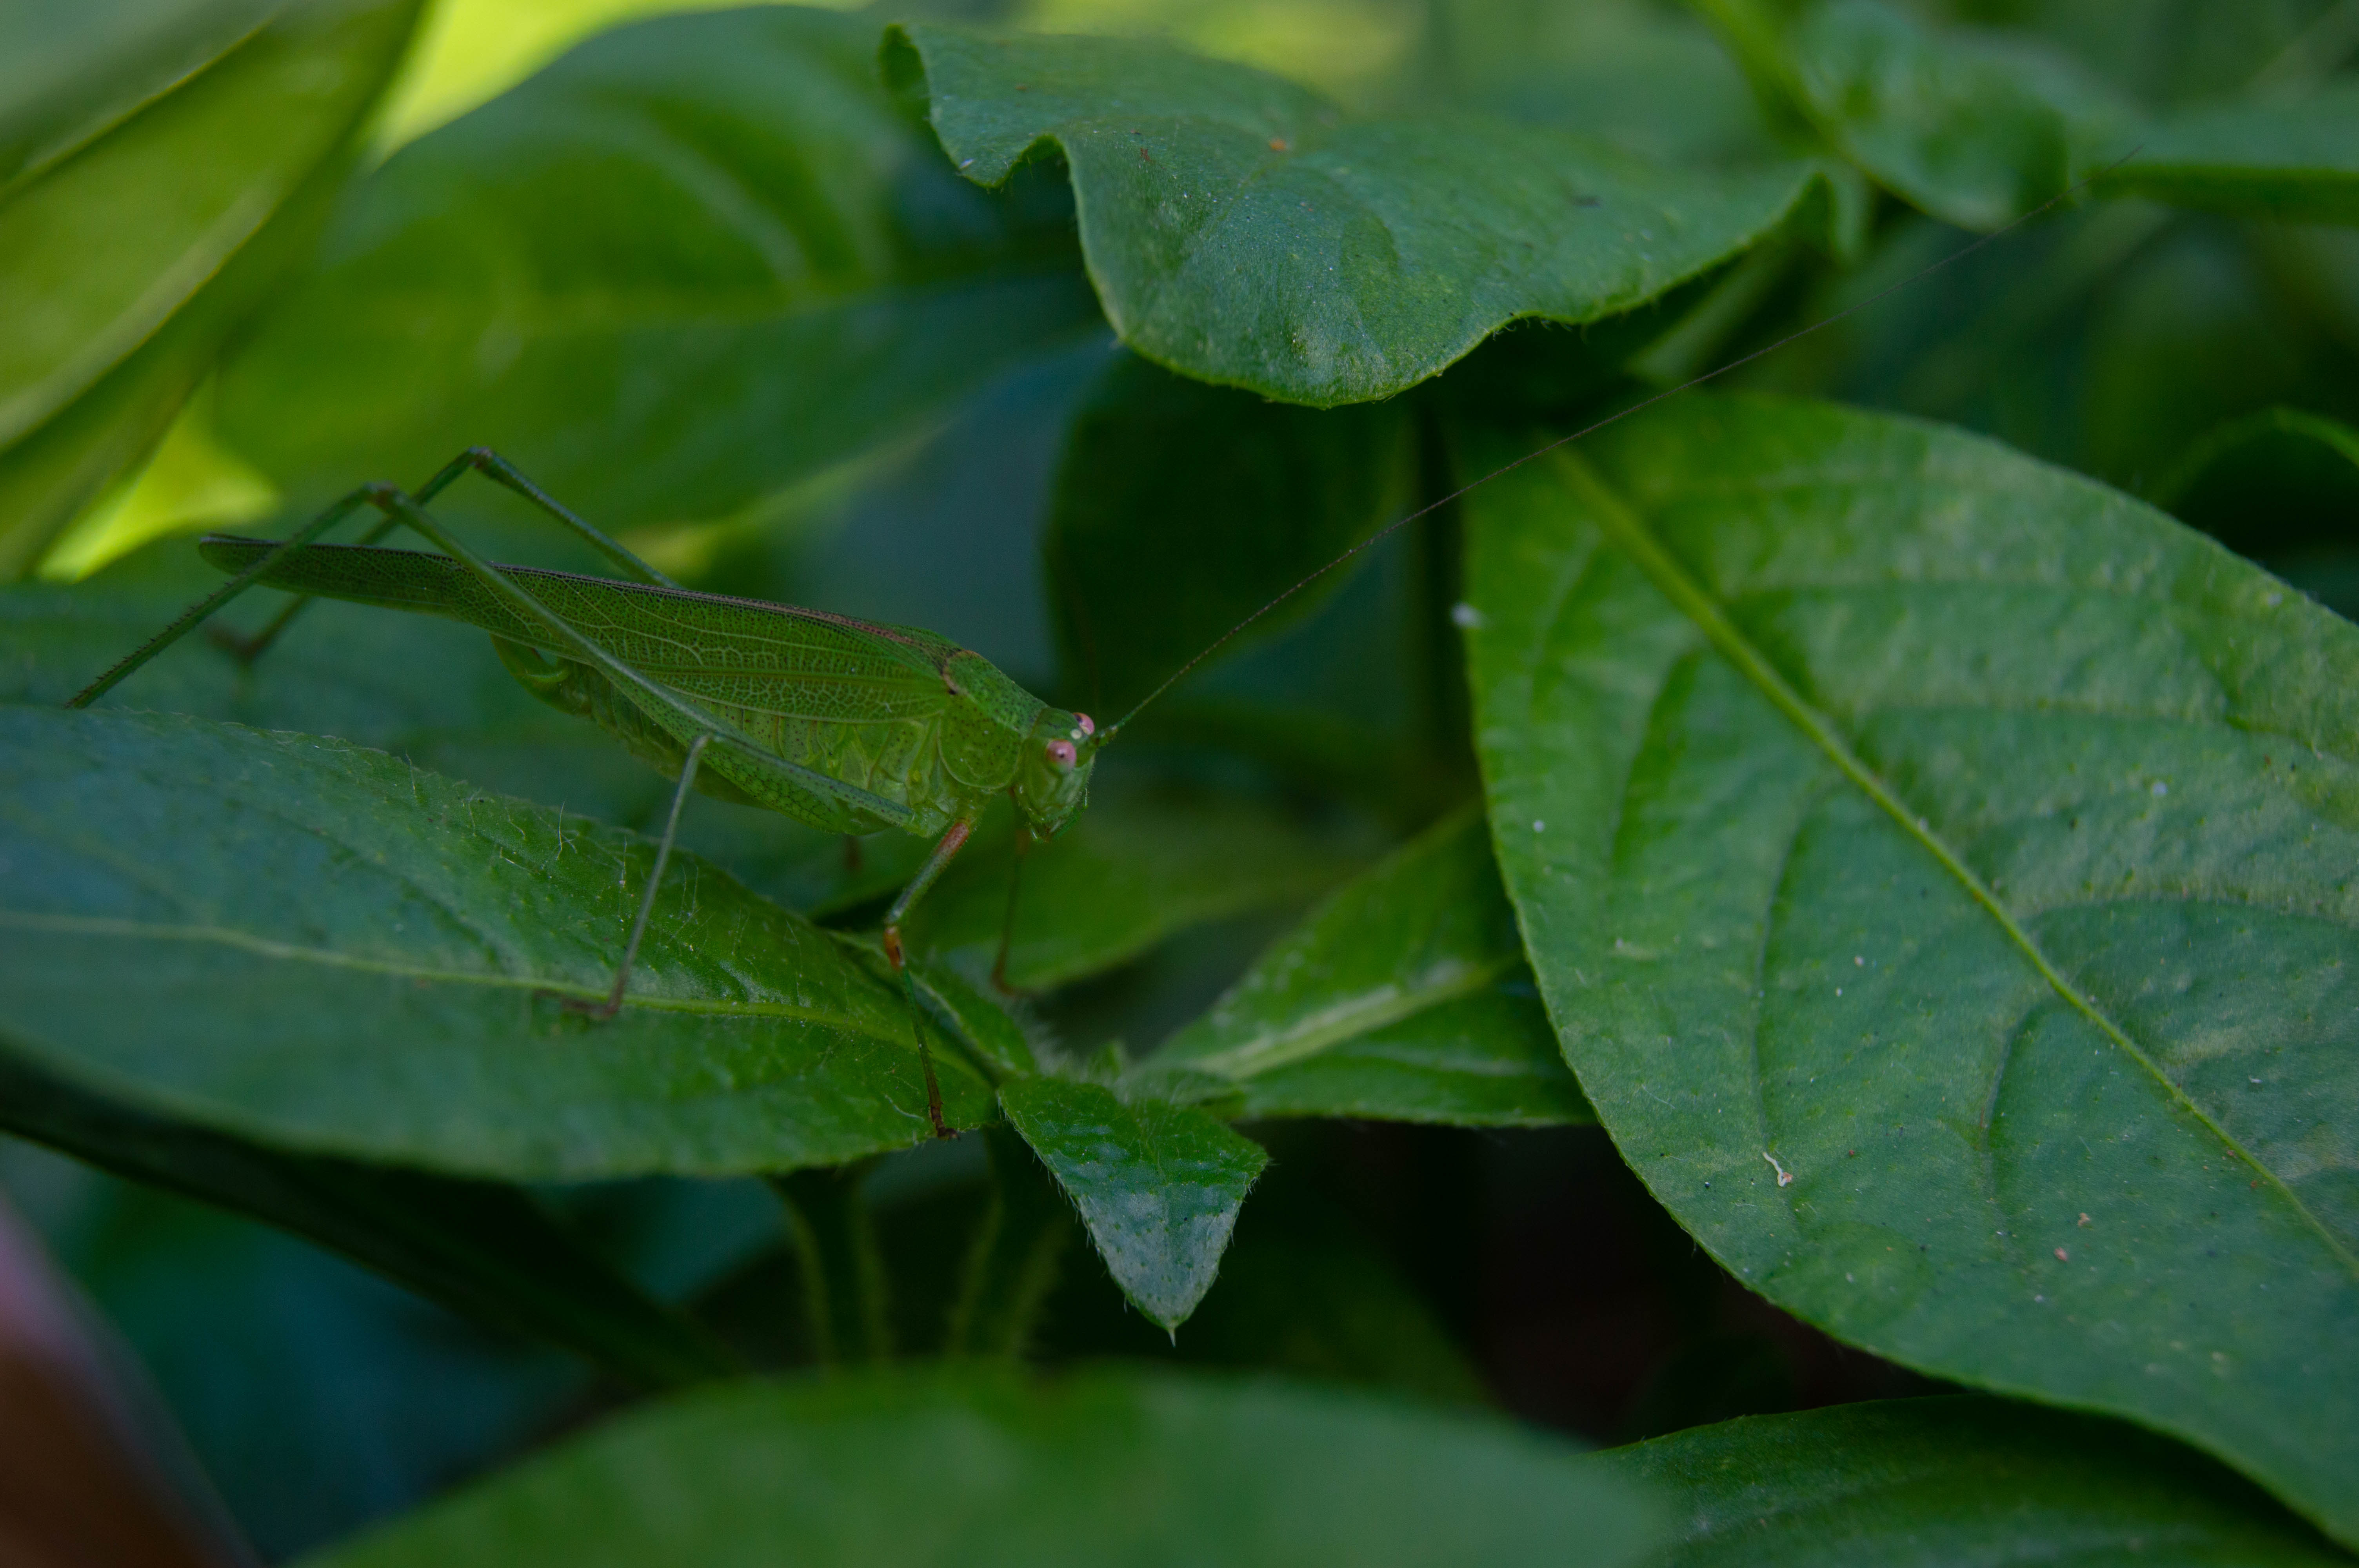
natural, plant, insect, terrestrial plant, tree, twig, annual plant, grass, flowering plant, water, plant pathology, herb, macro photography, plant stem, invertebrate